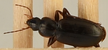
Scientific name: Calathus advena
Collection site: Niwot Ridge Mountain Research Station Site (NIWO), plot NIWO_007